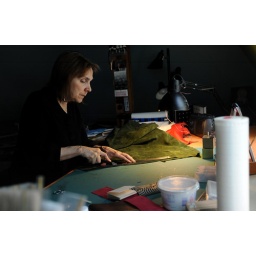
Local artist Barbara Brown cuts a piece of leather at her desk in her home studio. Melanie Maxwell | AnnArbor.com